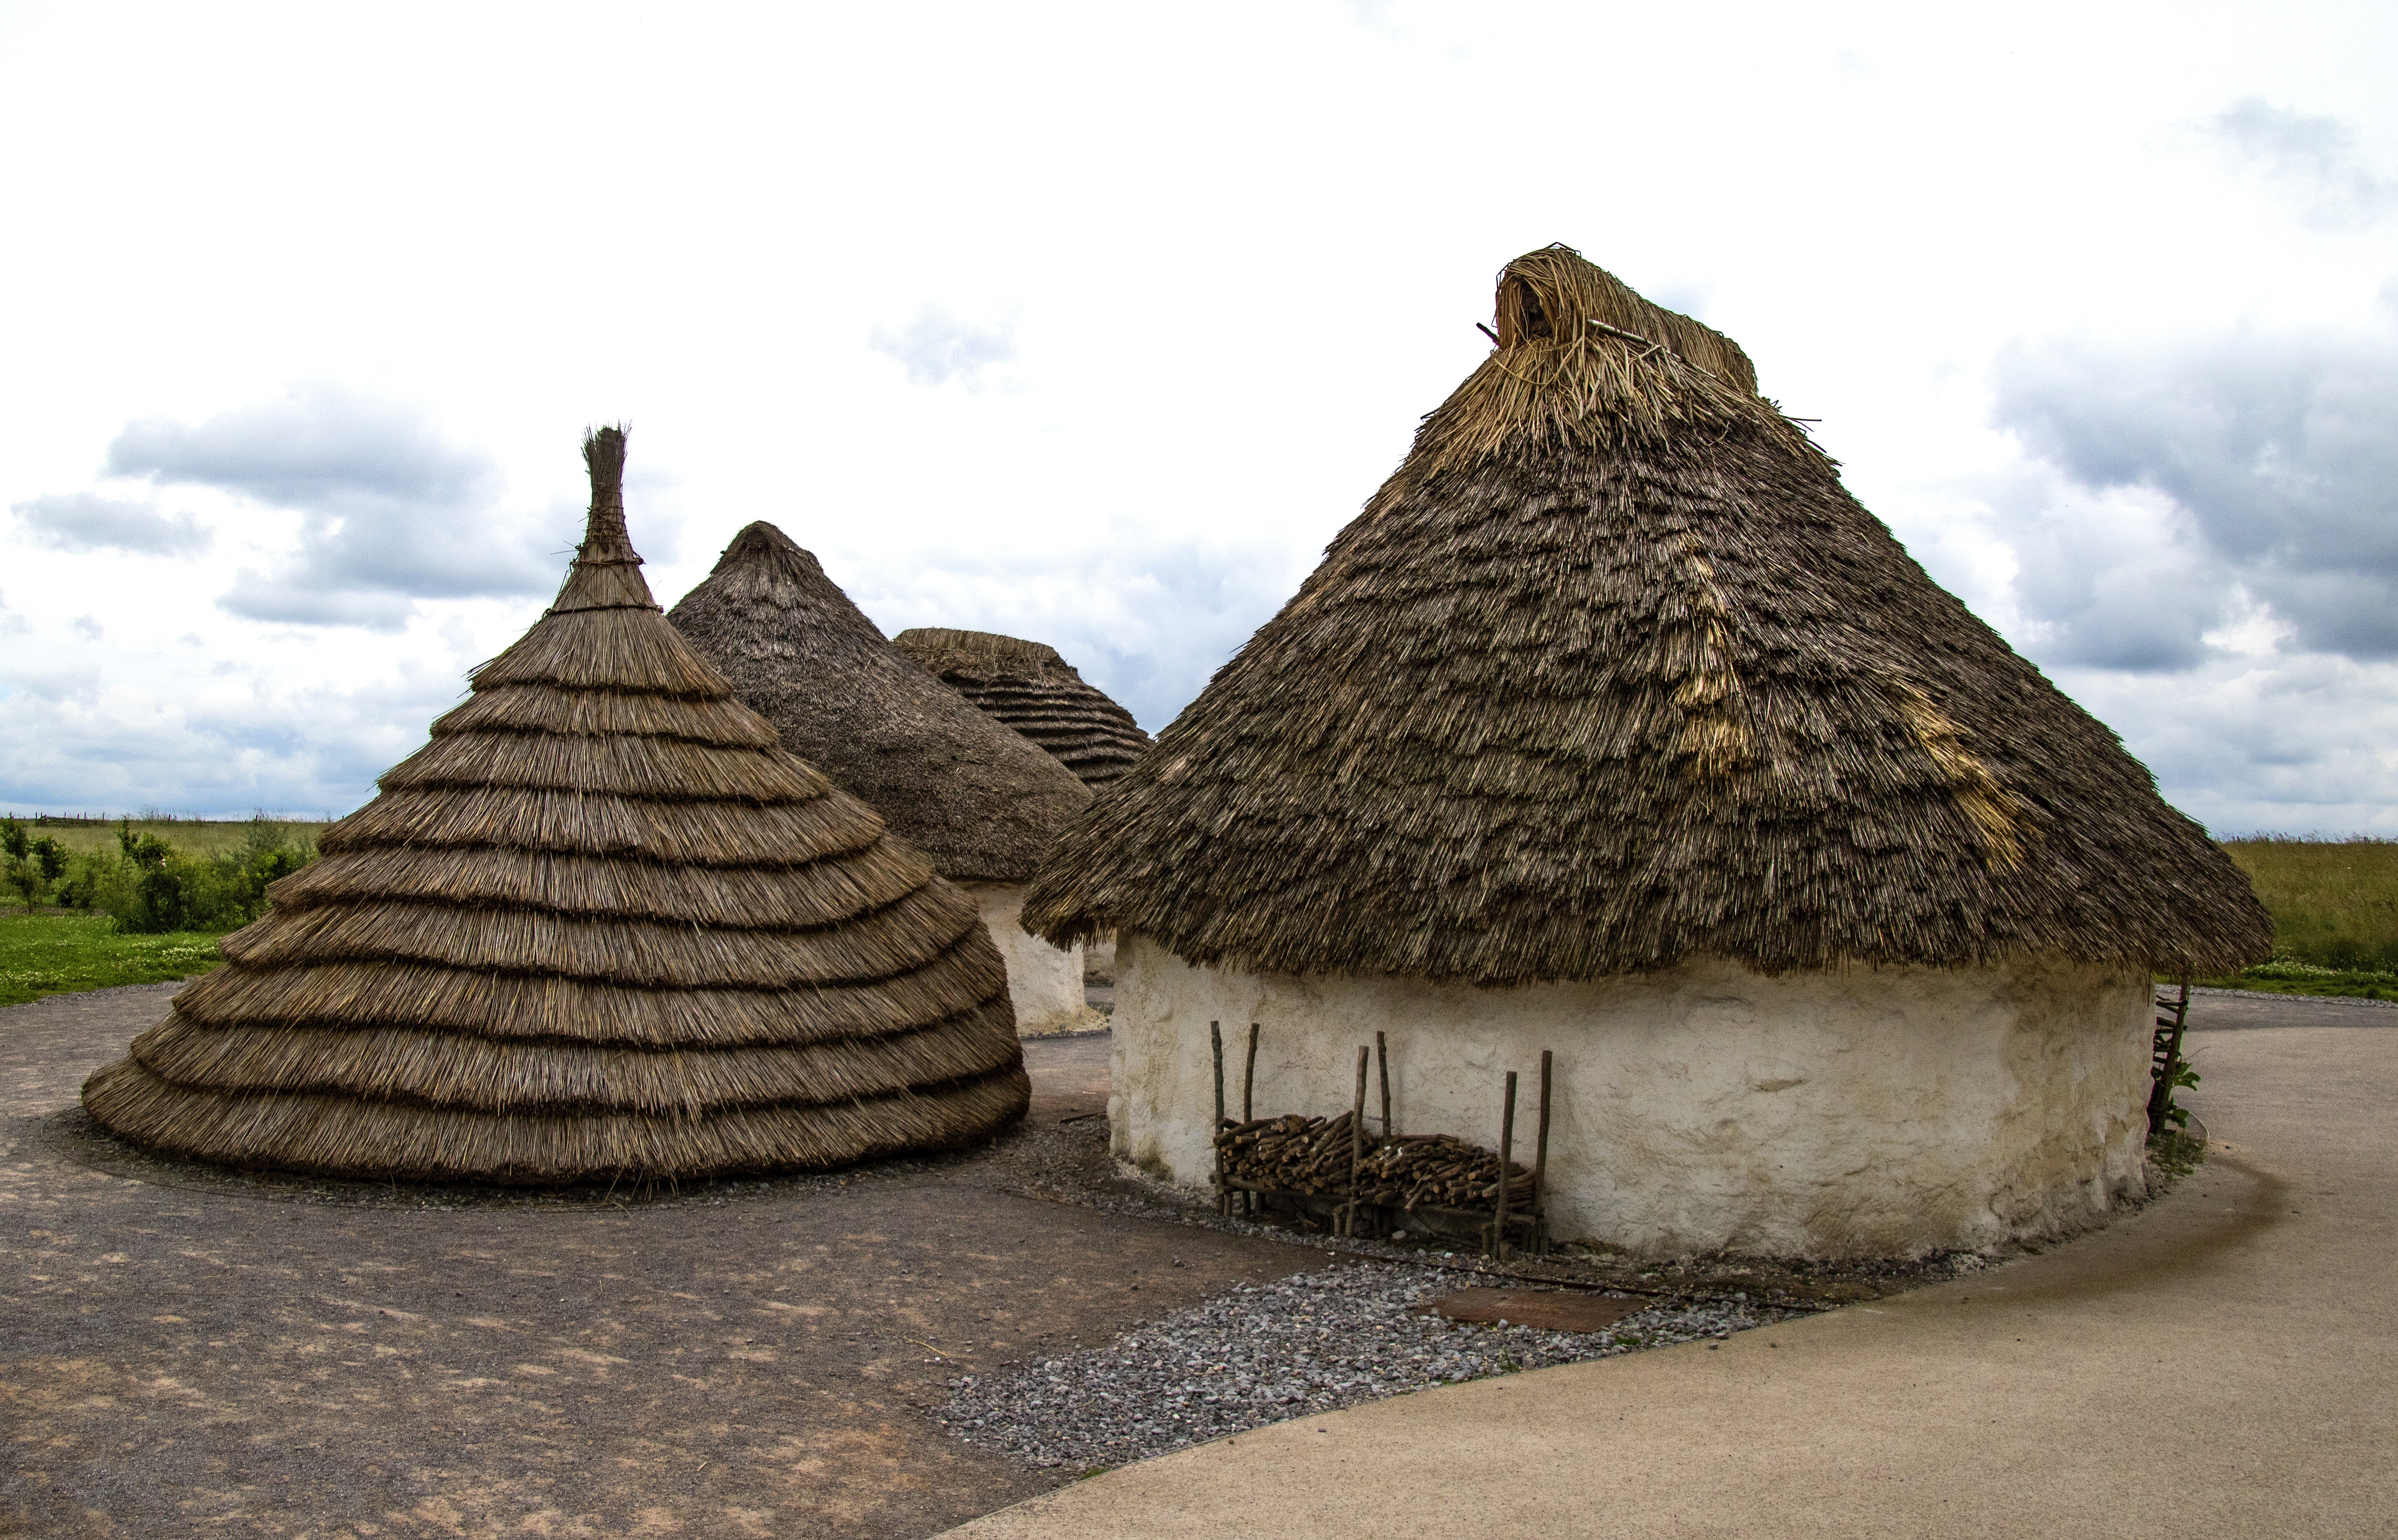
sand, rock, architecture, building, old, monument, hut, village, ancient, historic, dwelling, material, settlement, british, history, habitation, simple, prehistoric, thatching, archaeological, neolithic, archaeological site, civilisation